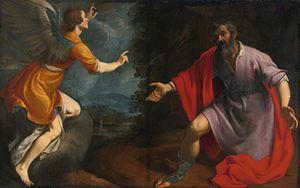
L'Âge apostolique de l'histoire du christianisme est traditionnellement la période des douze apôtres, allant de la Grande Mission des apôtres par le Christ ressuscité à Jérusalem vers 33 jusqu'à la mort du dernier d'entre eux, considérée comme étant celle de Jean en Anatolie vers 100. Traditionnellement, on croit que les Apôtres se sont dispersés depuis Jérusalem, fondant les sièges apostoliques. Cette période revêt une importance particulière dans la tradition chrétienne en tant qu'âge des disciples directs de Jésus-Christ. Les Actes des Apôtres et les épîtres de Paul constituent les principales sources pour l'histoire de l'« Âge Apostolique », bien qu'elles soient fragmentaires et que leur exactitude historique soit parfois remise en question.